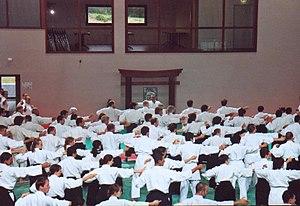
Exercices respiratoires au début d'un cours d'aïkido par Nobuyoshi Tamura, Stage international d'aïkido de Lesneven